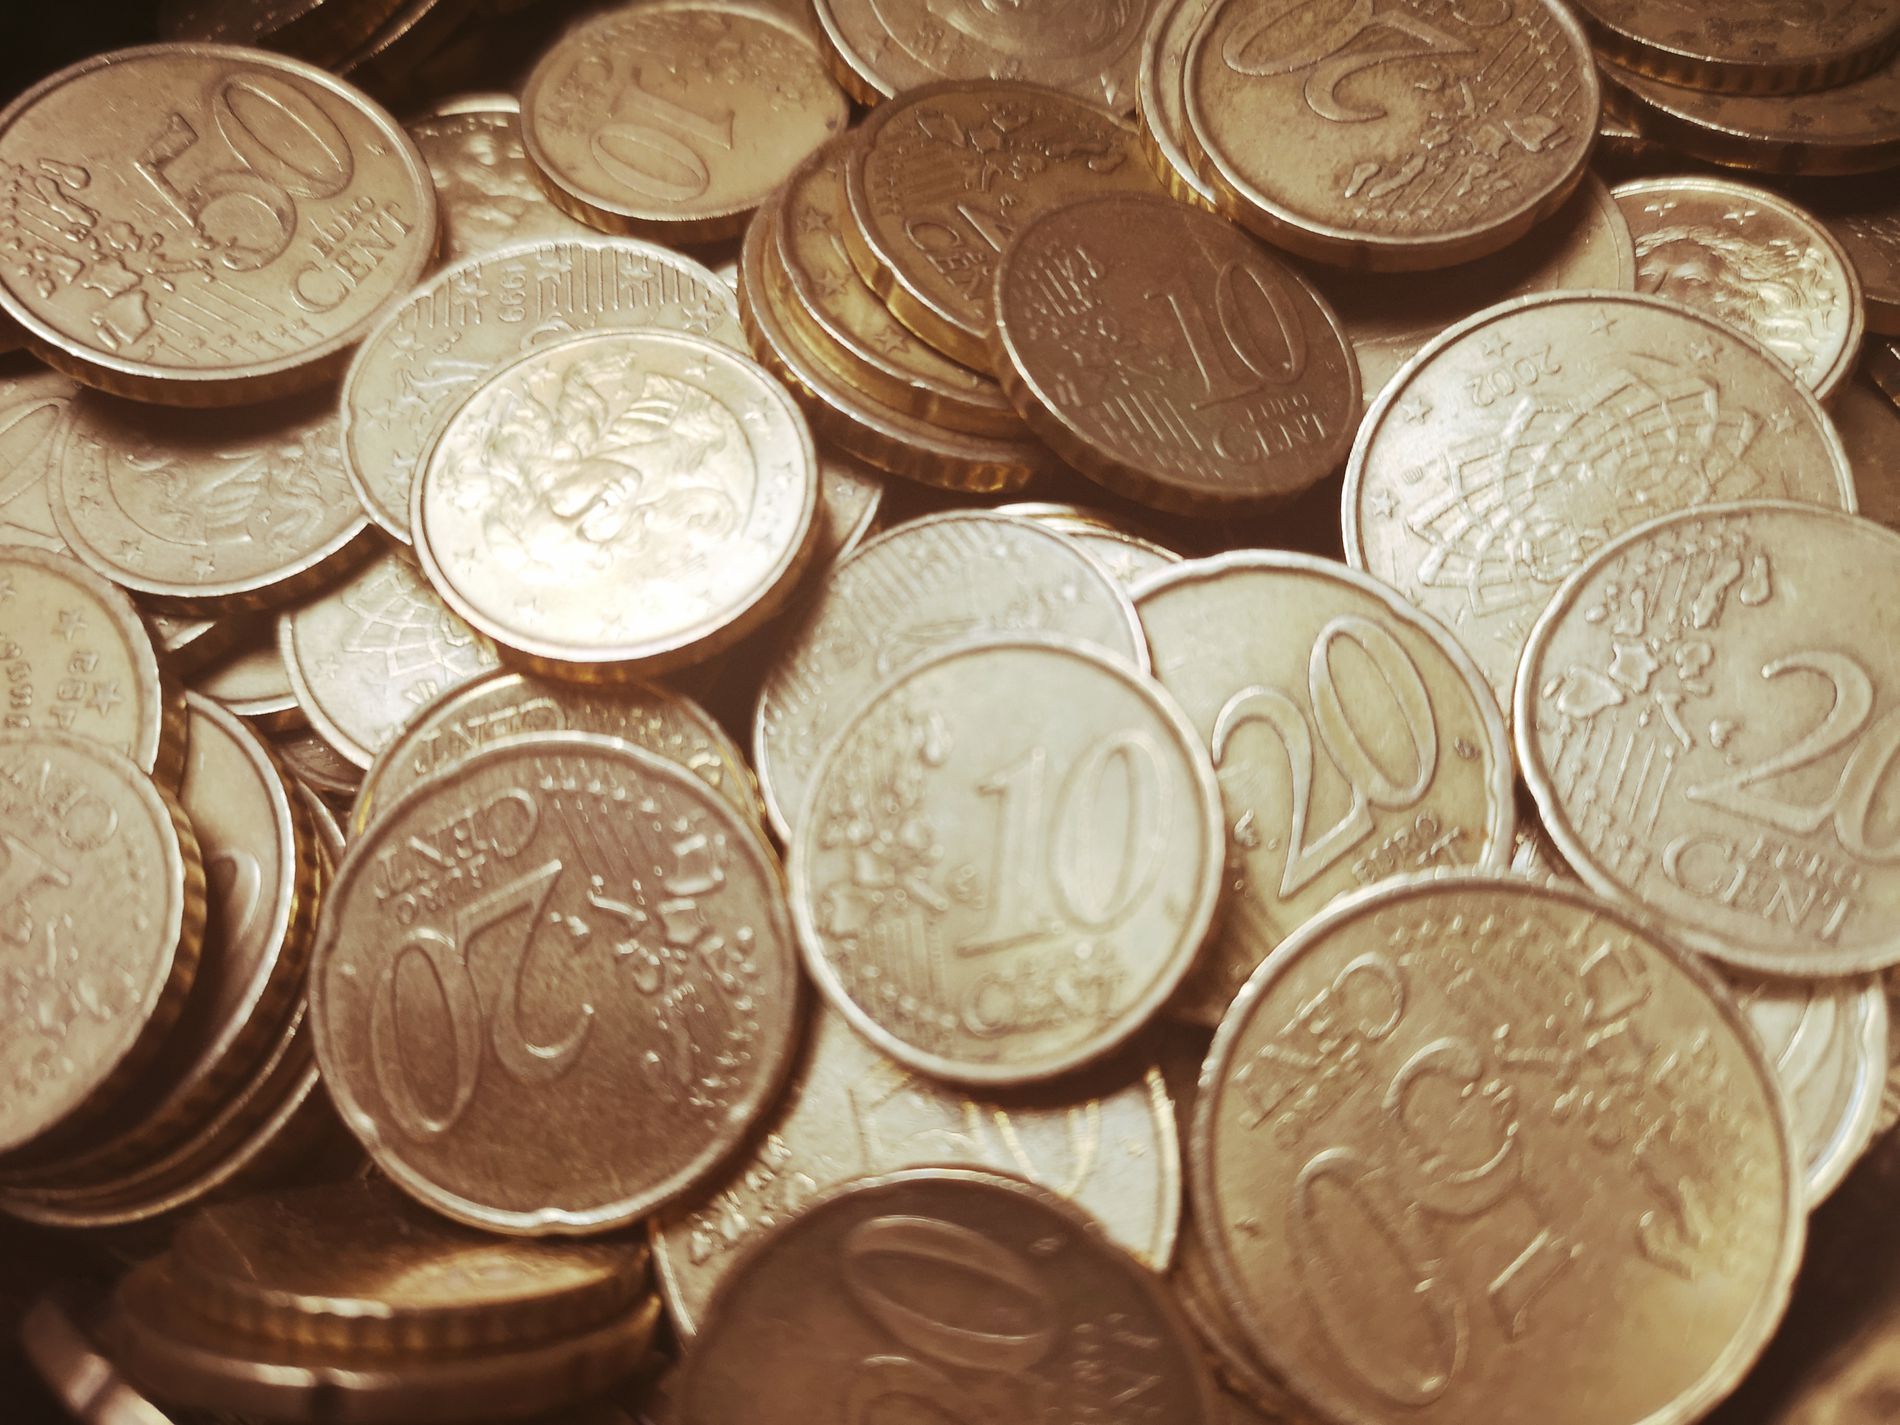
Several Bronze and Golden Coins
The image shows several metal coins of different values. The coins appear to be old and are denominated in euros.
Close shot. The image shows several metal coins with different values. The lighting is good and clearly reveals the texture of the coins. The color palette consists of golden and bronze tones, giving the scene a luxurious touch. The aged appearance of the coins gives them a historical feel.
Labels: Coin, Money, Tape, Plate, Treasure, Dime, Bronze, Nickel, Coins
Camera: HUAWEI CLT-L29
Aperture: F1.8
Exposure: 1/50 sec
ISO: 160
Focal length: 4.0 mm